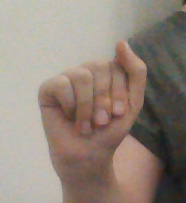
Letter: saad